Tyehimba Jess

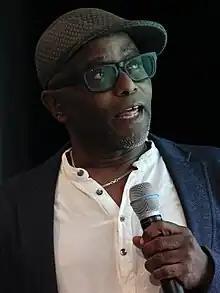
Jess in 2023

Tyehimba Jess (born 1965 in Detroit) is an American poet. His book "Olio" received the 2017 Pulitzer Prize for Poetry.